Big Hill (Surf Coast Shire)

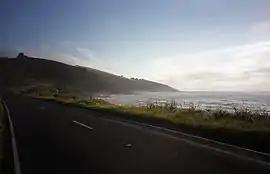
Great Ocean Road, Big Hill, Victoria

Big Hill is a locality in the Surf Coast Shire, Victoria, Australia.